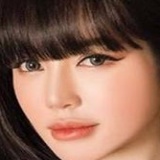
diễn viên Elly Trần